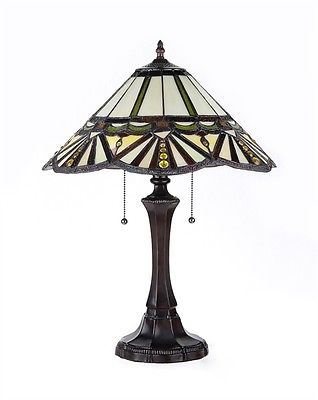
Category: lamp